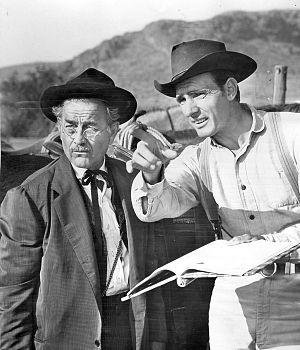
Milburn Stone est un acteur américain, né le 5 juillet 1904 à Burrton, Kansas et mort le 12 juin 1980 à La Jolla.